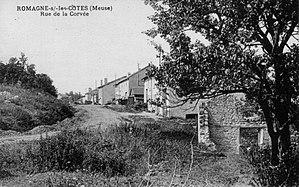
Romagne-sous-les-Côtes (Meuse). Rue de la Corvée.
Romagne-sous-les-Côtes est une commune française située dans le département de la Meuse, en région Grand Est.